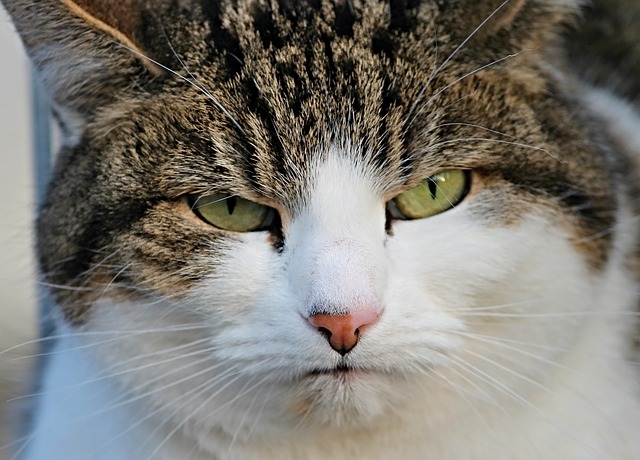
Label: cat